Second Kurz government

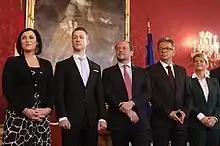
The newly appointed ministers at the president's residence, the Hofburg on 7 January 2020

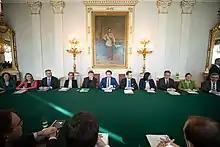
Council of ministers on 8 January 2020

Sebastian Kurz, chairman of the People's Party, reached an agreement on a coalition with the centre-left Greens at the end of 2019, putting him on track to become chancellor of Austria for the second time, with Werner Kogler, leader of The Greens, as vice-chancellor. This marked a breakthrough for The Greens as it would be represented in the executive branch of government at the national level for the first time. The Greens had previously unsuccessfully participated in coalition talks at the national level and served as coalition partners in several state governments.